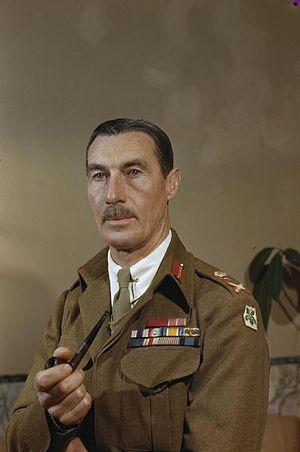
Les événements de décembre désignent une série d'affrontements qui se sont produits à Athènes entre le 3 décembre 1944 et le 11 janvier 1945, et qui ont opposé les mouvements communistes de la Résistance grecque à l'armée britannique, soutenue par le gouvernement grec, la police nationale et une milice d'extrême-droite, l'organisation X du colonel Georges Grivas.